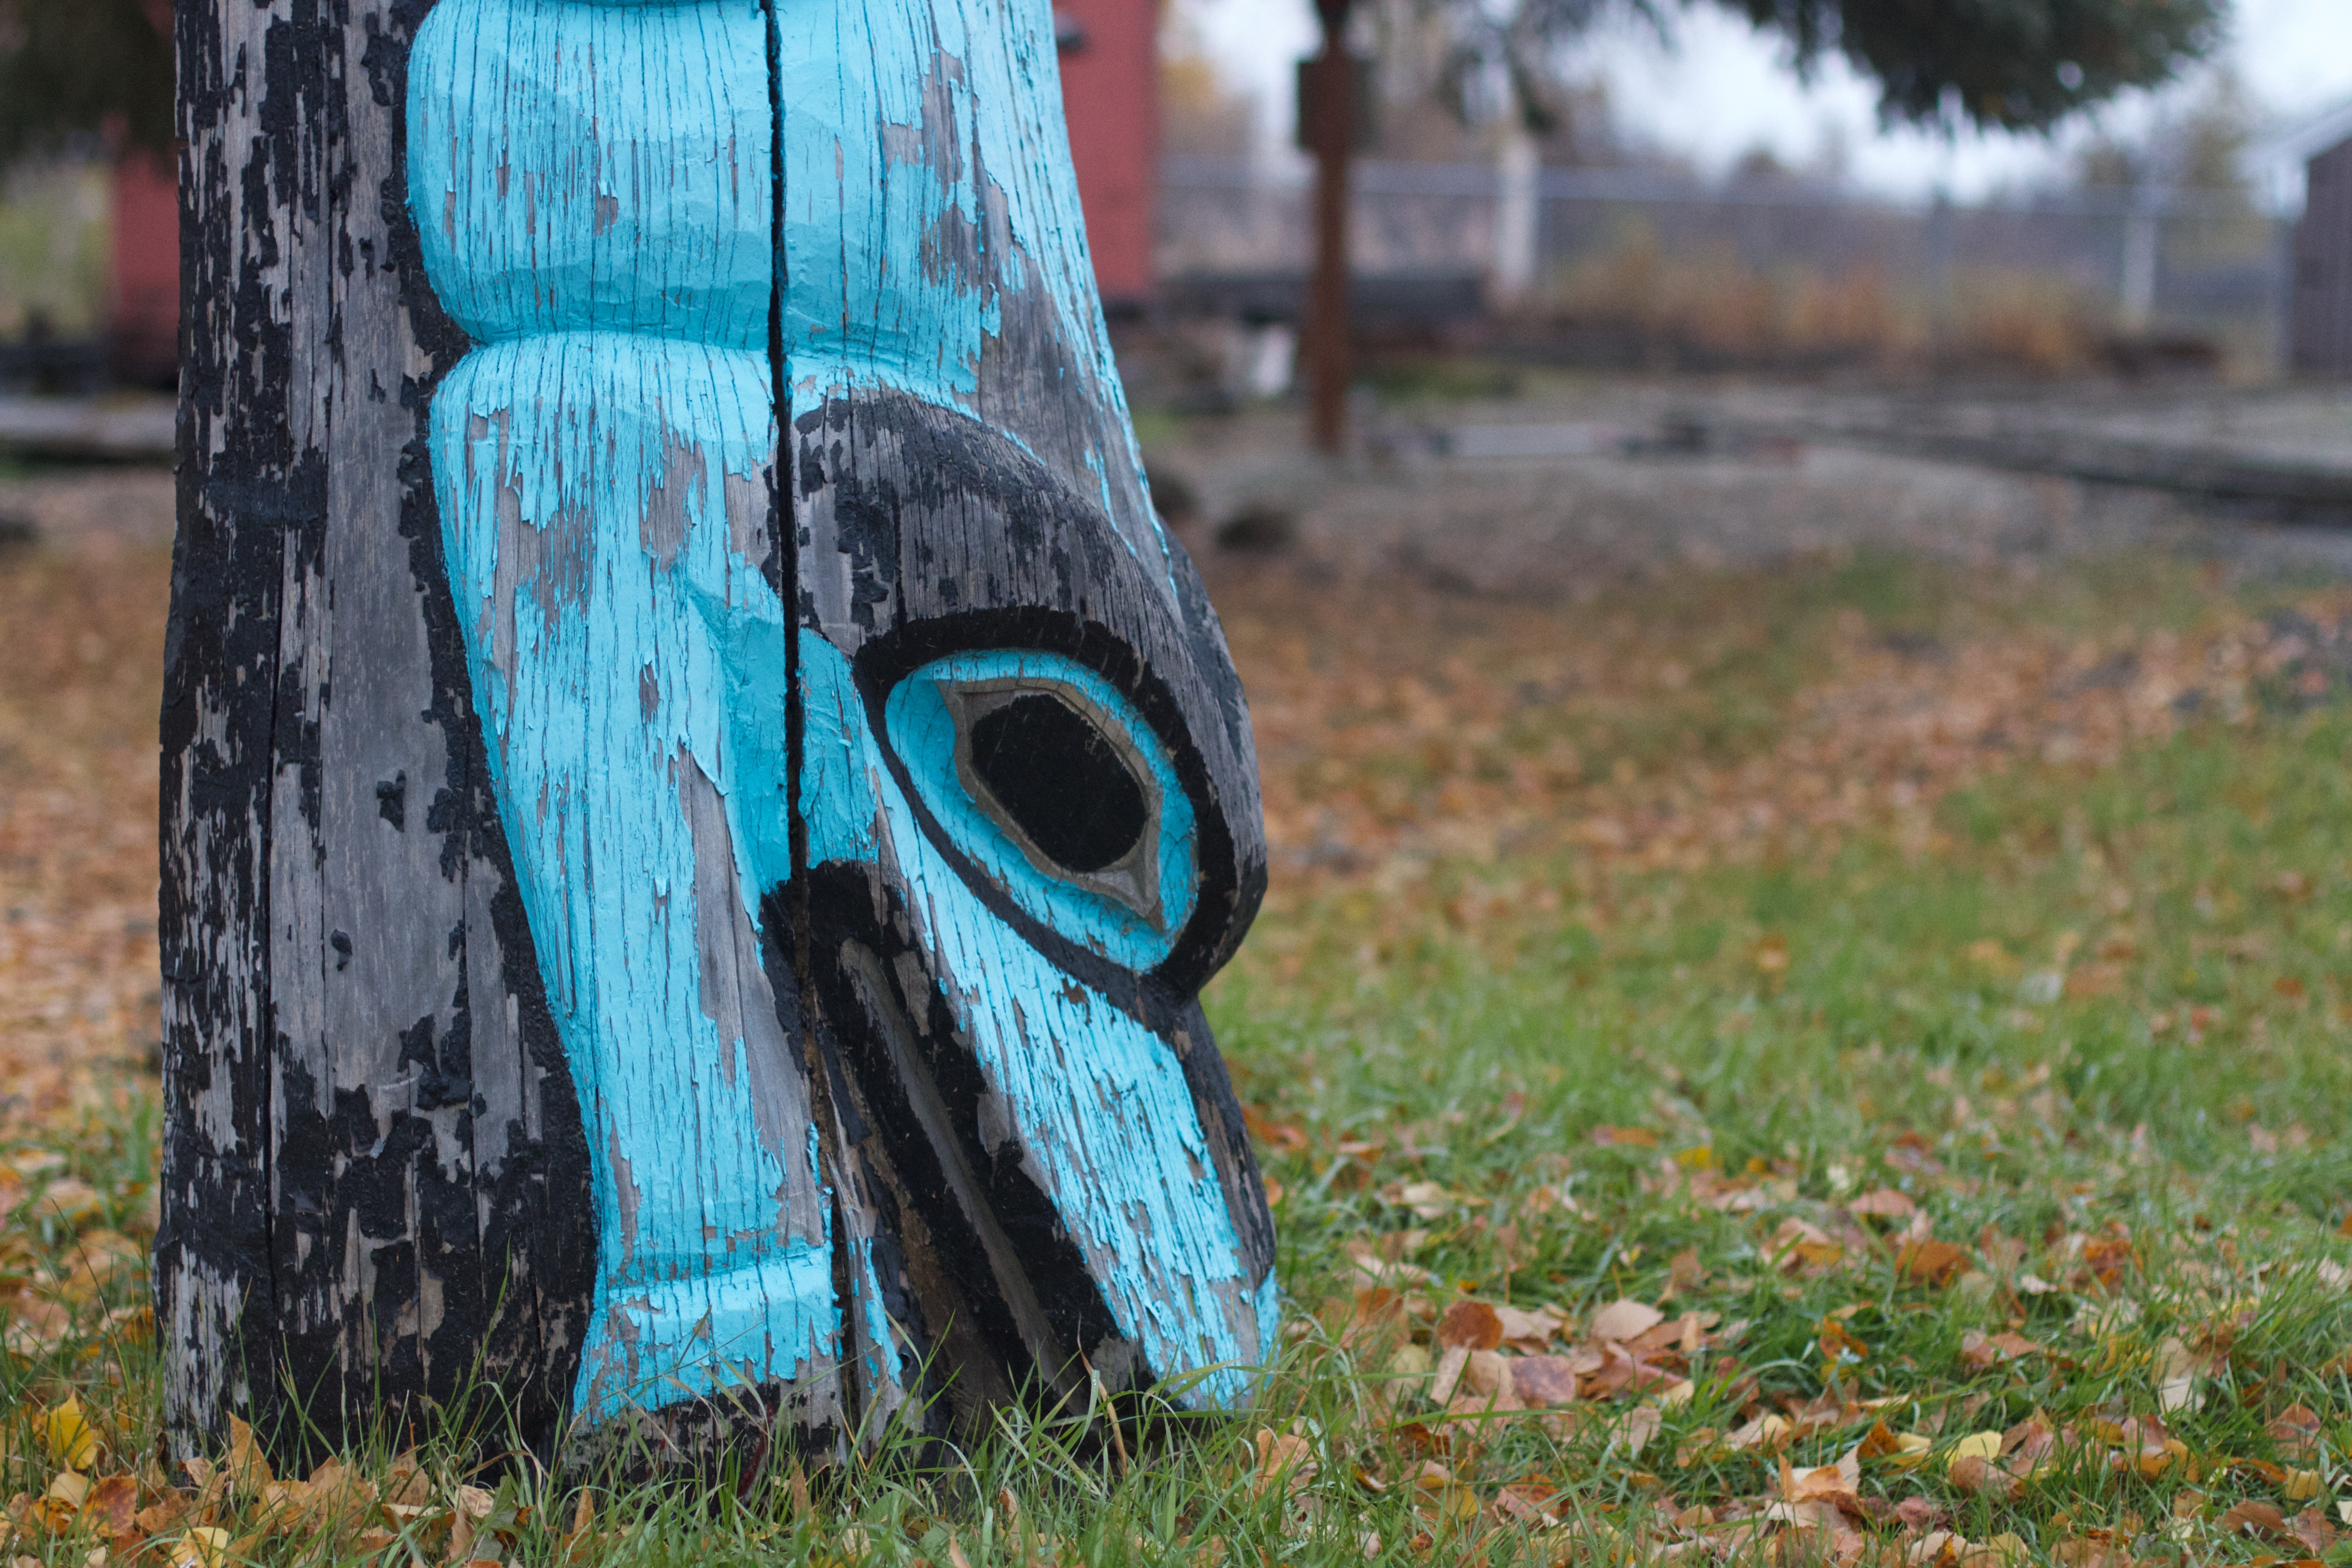
tree, grass, green, color, blue, sculpture, art